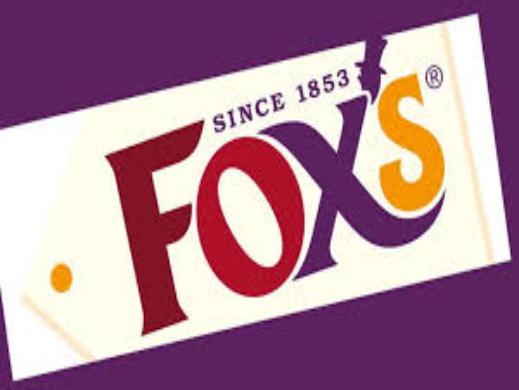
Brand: Fox's Biscuits
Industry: Food